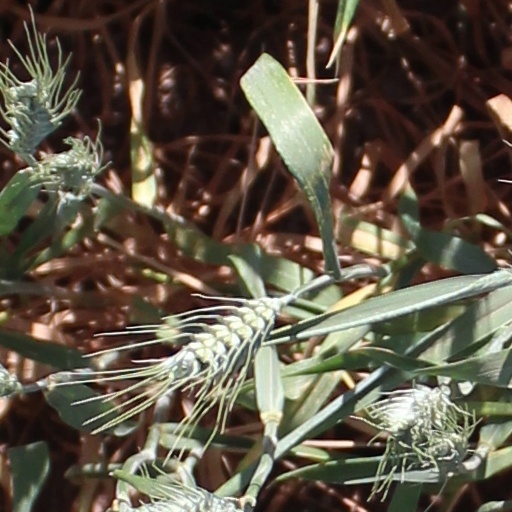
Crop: wheat